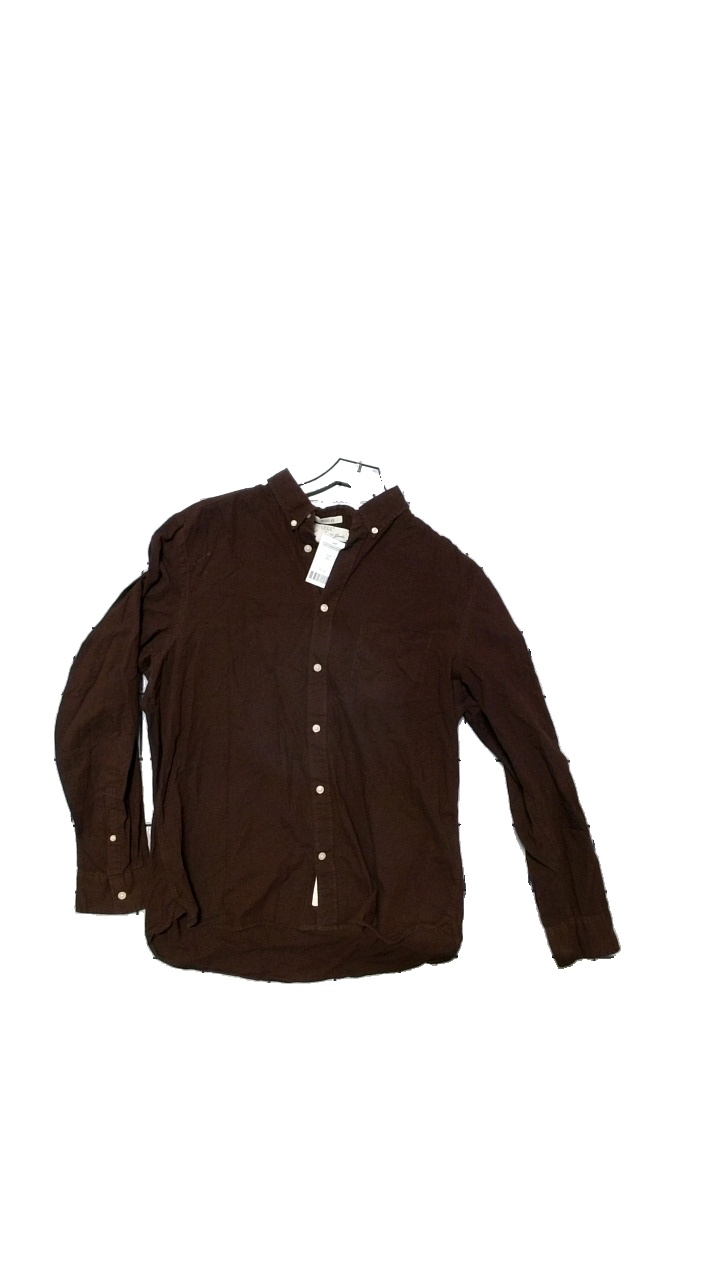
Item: Shirt (Men)
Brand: Logg (h&m)
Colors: Red
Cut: Regular
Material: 100% Bomull
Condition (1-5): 3
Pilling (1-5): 4
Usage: Reuse
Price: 50-100